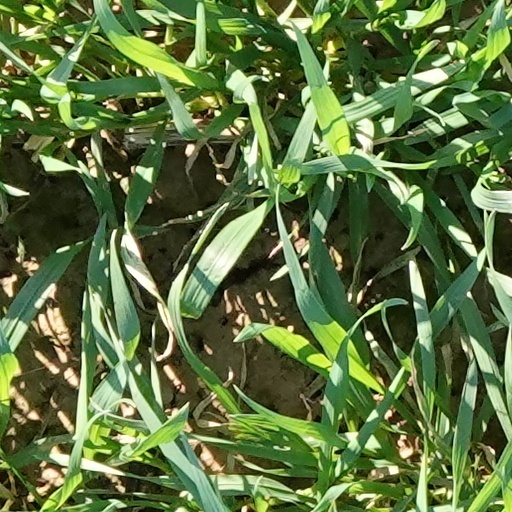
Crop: wheat